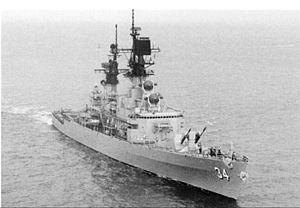
La classe Belknap est une classe de neuf croiseurs lance-missiles de l'United States Navy en service entre 1964 et 1995. La classe comprend neuf unités, qui ont été déployées au large des côtes du Viêt Nam dans les années 1960 et 1970 et dans le golfe Persique dans les années 1980 et 1990.